Negros Occidental

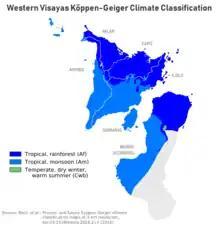
Climate of Western Visayas (prior to the re-establishment of Negros Island Region). Negros Occidental can be seen at the right.

Negros Occidental is located in the western side of Negros Island, the fourth largest island in the Philippines, with a total land area of . If Bacolod is included for geographical purposes, the province has an area of . The province is approximately long from north to south. The Visayan Sea bounds it in the north, Panay Gulf on the west, the Tañon Strait on the east, the province of Negros Oriental on the southeast, and Sulu Sea on the southwest.